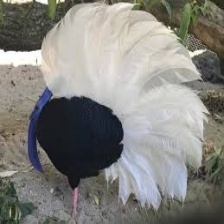
Species: BULWERS PHEASANT
Scientific name: LOPHURA BULWERI